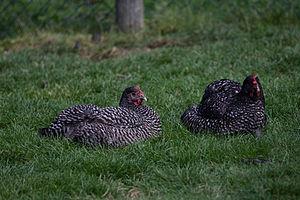
La coucou de Rennes est une race de poule de la région de Rennes.